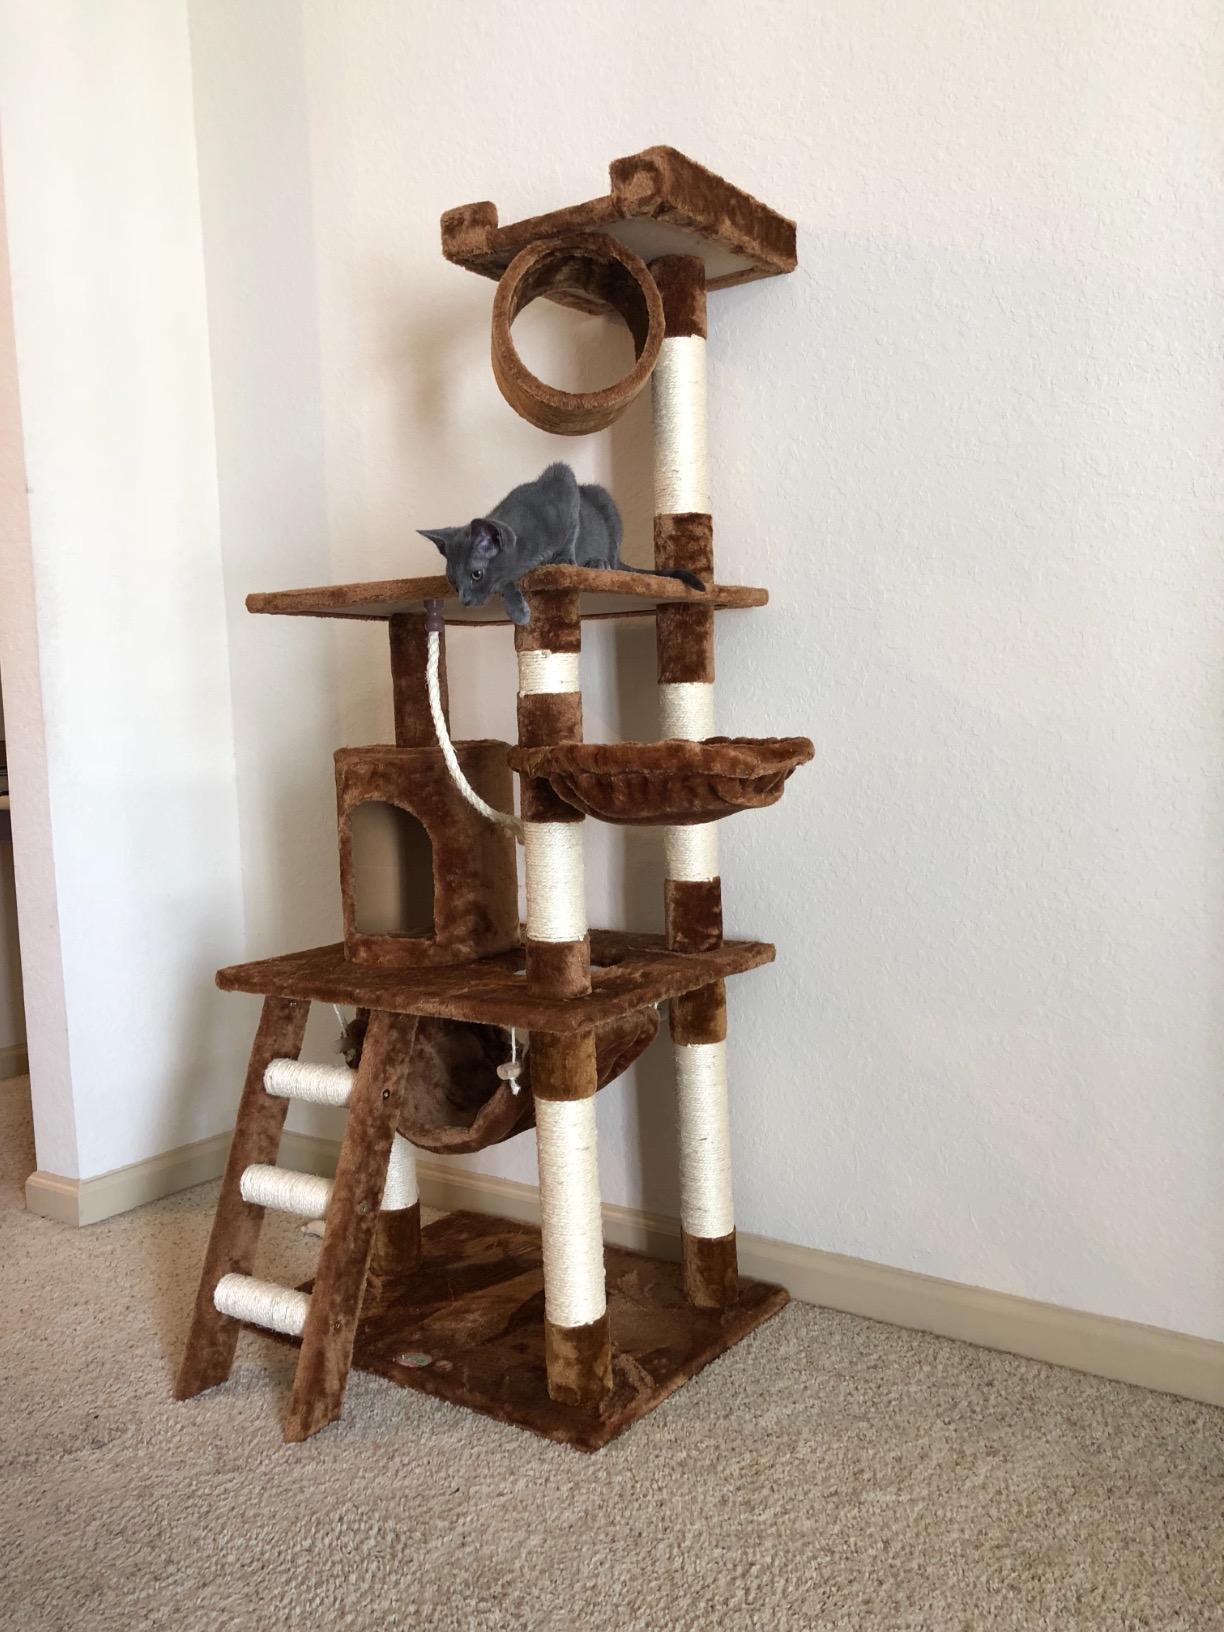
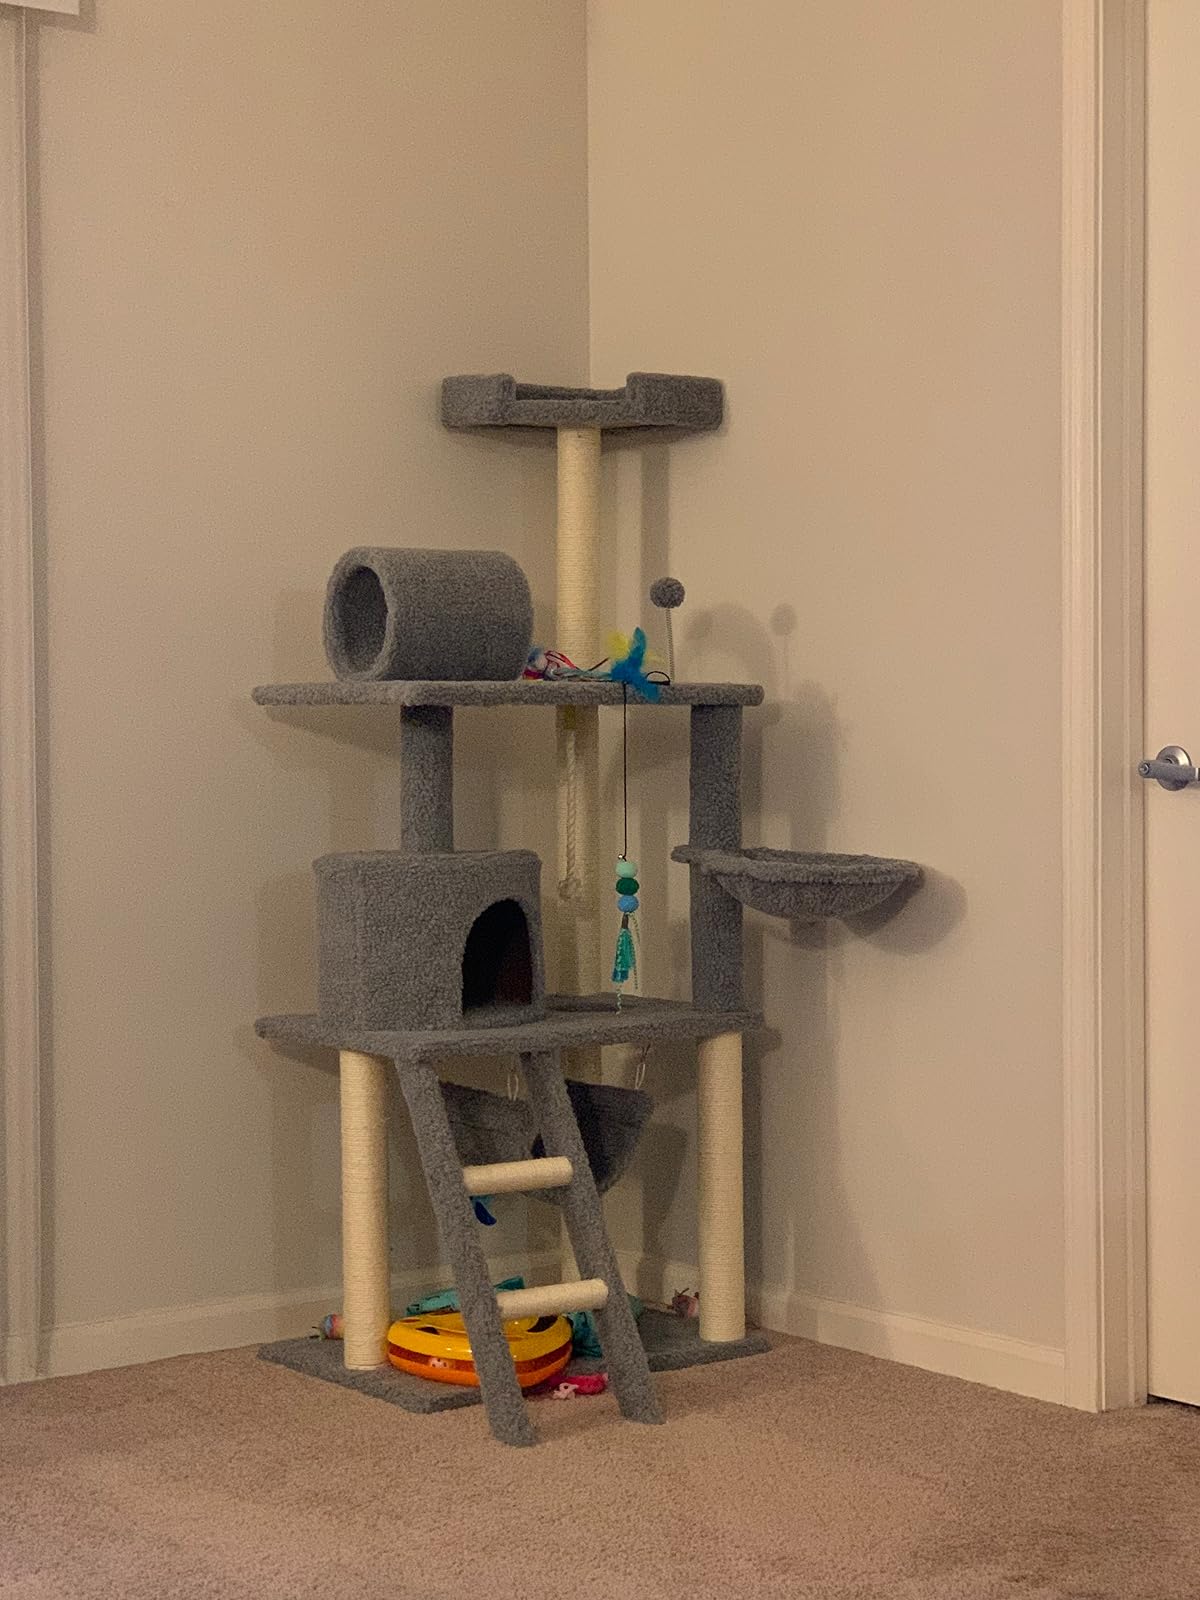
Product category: items_cat tree
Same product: no